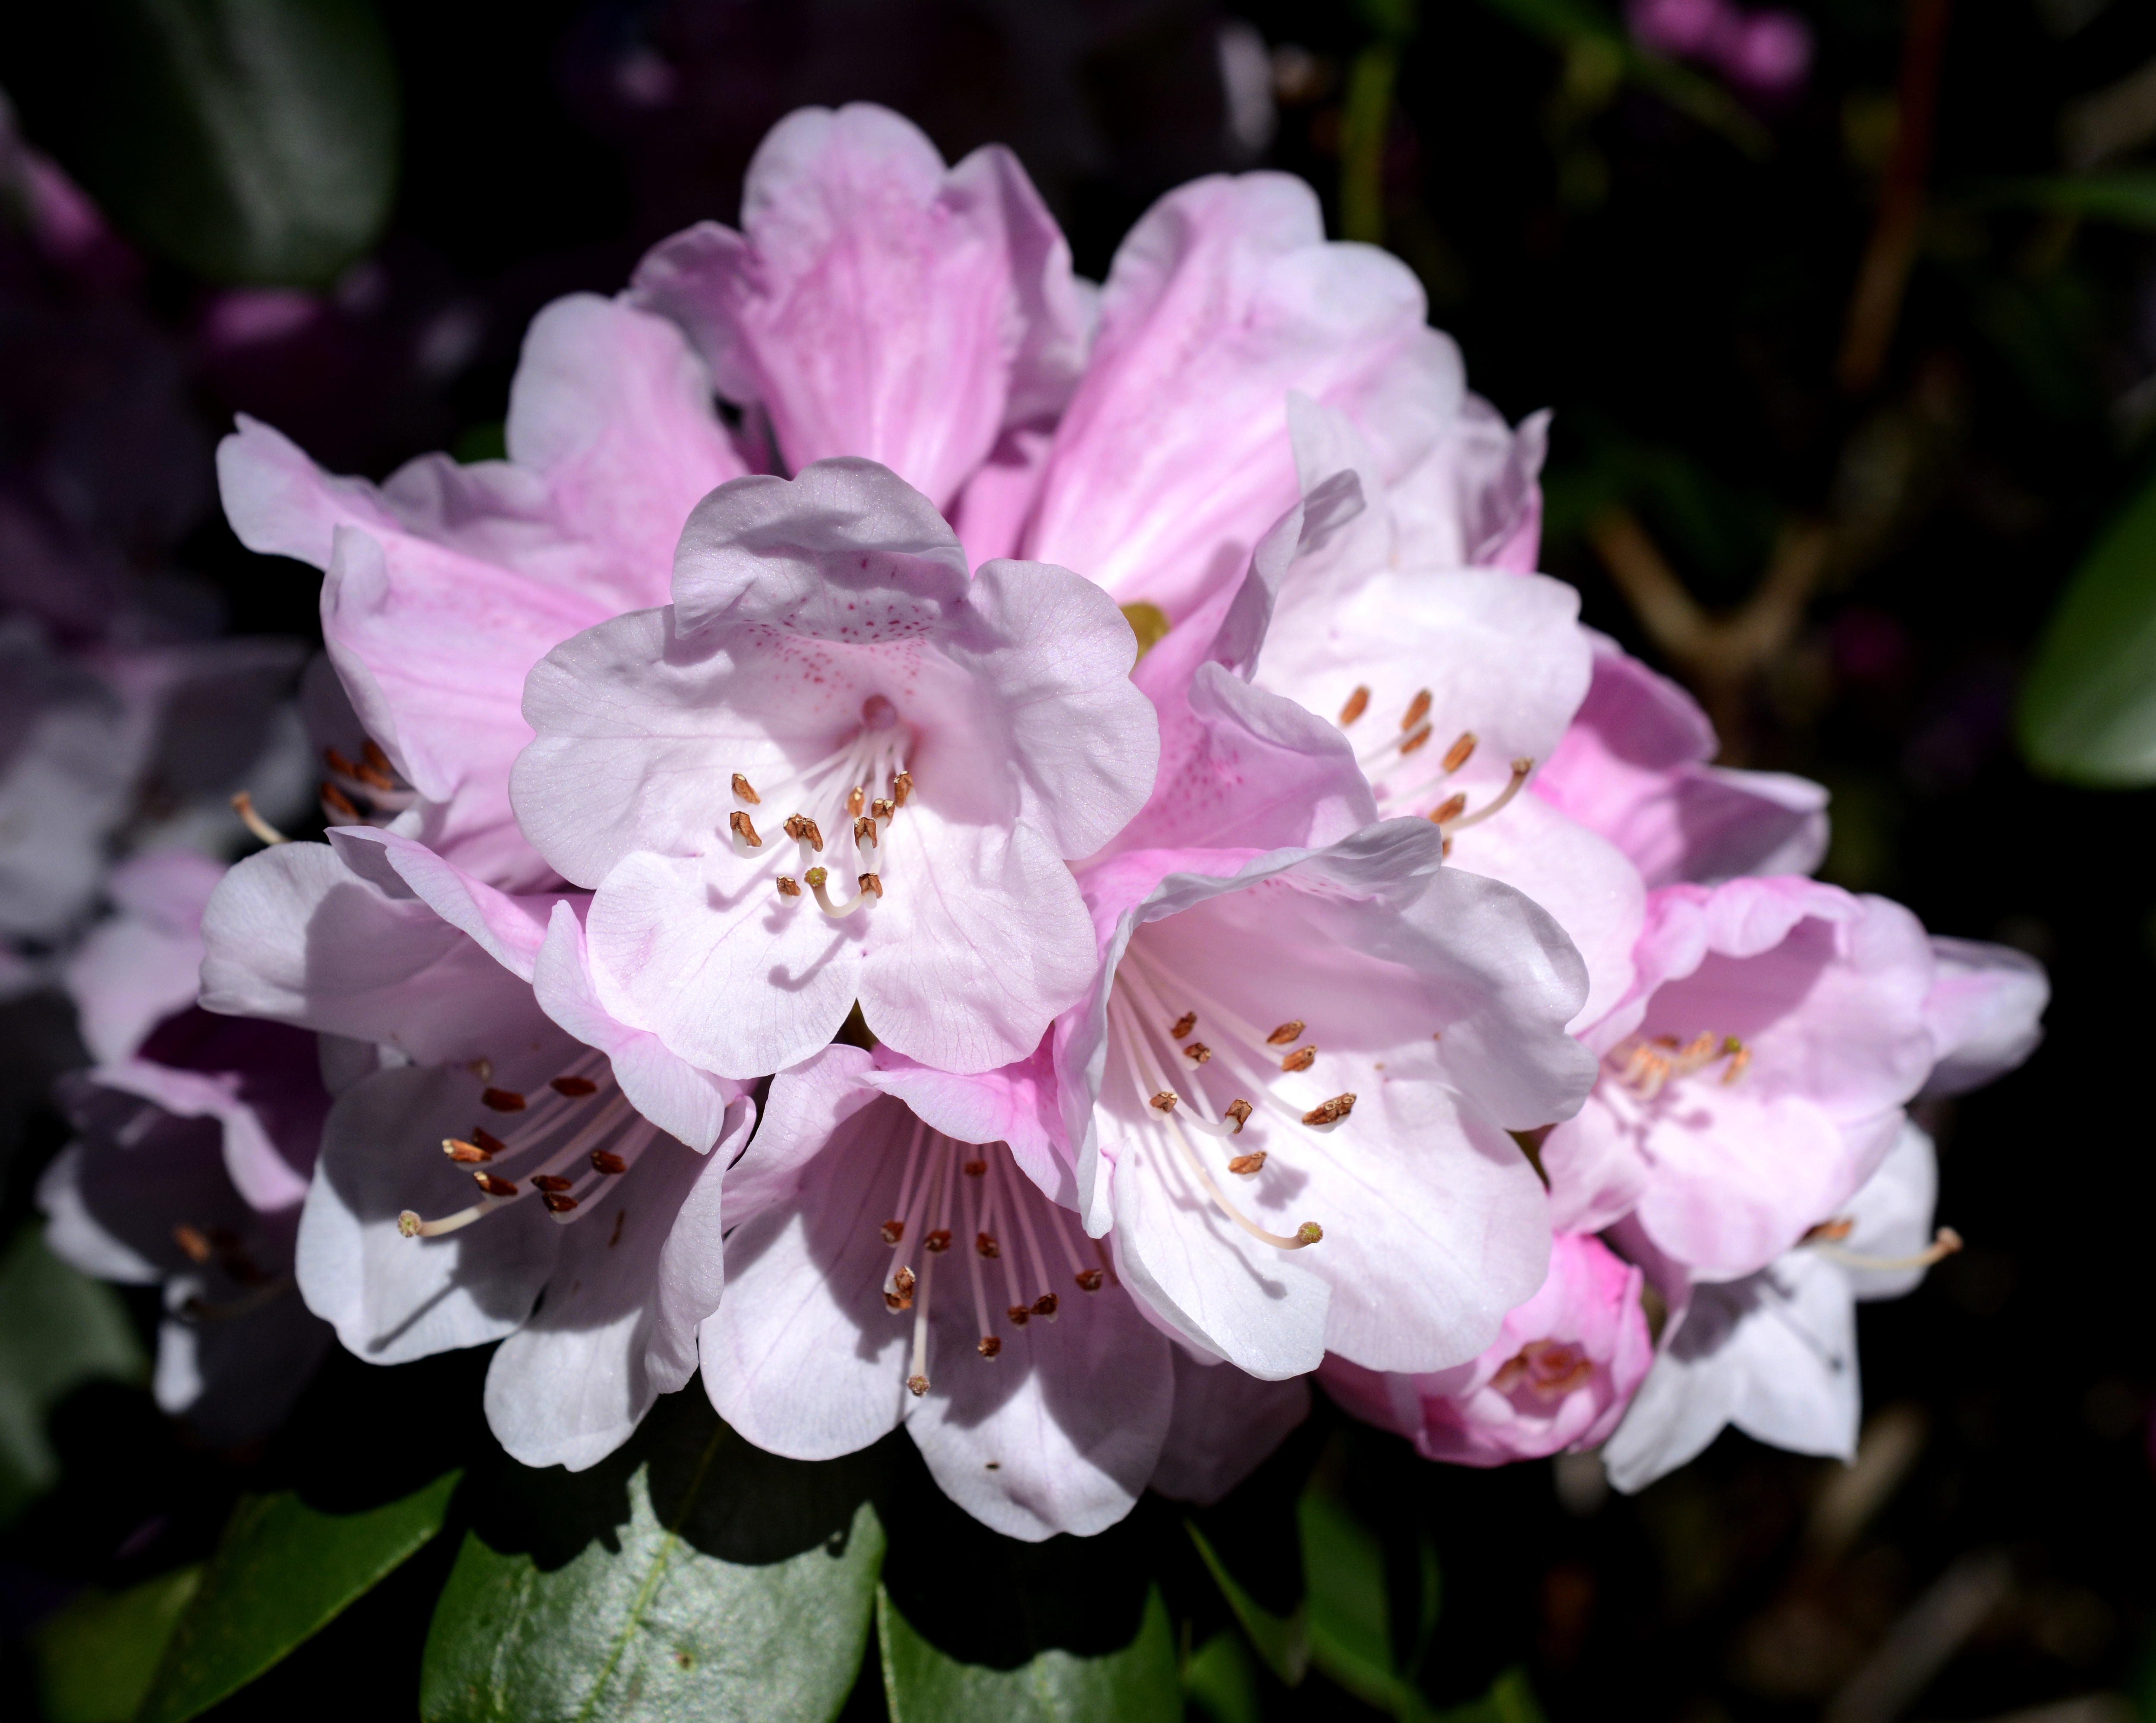
nature, blossom, plant, white, flower, petal, spring, botany, pink, flora, flowers, shrub, engine, rhododendron, rhododendrons, inflorescence, flowering plant, genus, flowering shrub, pink rhododendron, woody plant, land plant